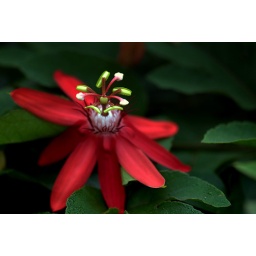
red flower in the garden